Sharp Gallaher Racing

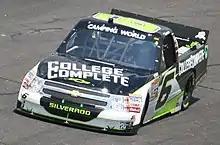
Justin Lofton in the No. 6 at Rockingham Speedway in 2012

Late in the season, ESR had purchased the assets of Team Gill Racing No. 46 and had intended to run Craig Goess for Rookie of the Year in 2011. After only 9 races, Goess was released from the team and Sharp was reunited with Lofton, who had sponsorship from CollegeComplete.com and a new crew chief in Daniel Bormann.